Joe Lieberman

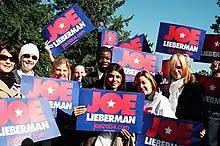
Supporters for Joe Lieberman

On January 13, 2003, Lieberman announced his intention to seek the Democratic nomination as a candidate in the 2004 presidential election. Lieberman campaigned on his experience in government as well as his centrist and hawkish positions. Indeed, he initially led in polls of primaries, but due to his political positions he failed to win a support of liberal Democratic voters, who dominated the primaries.